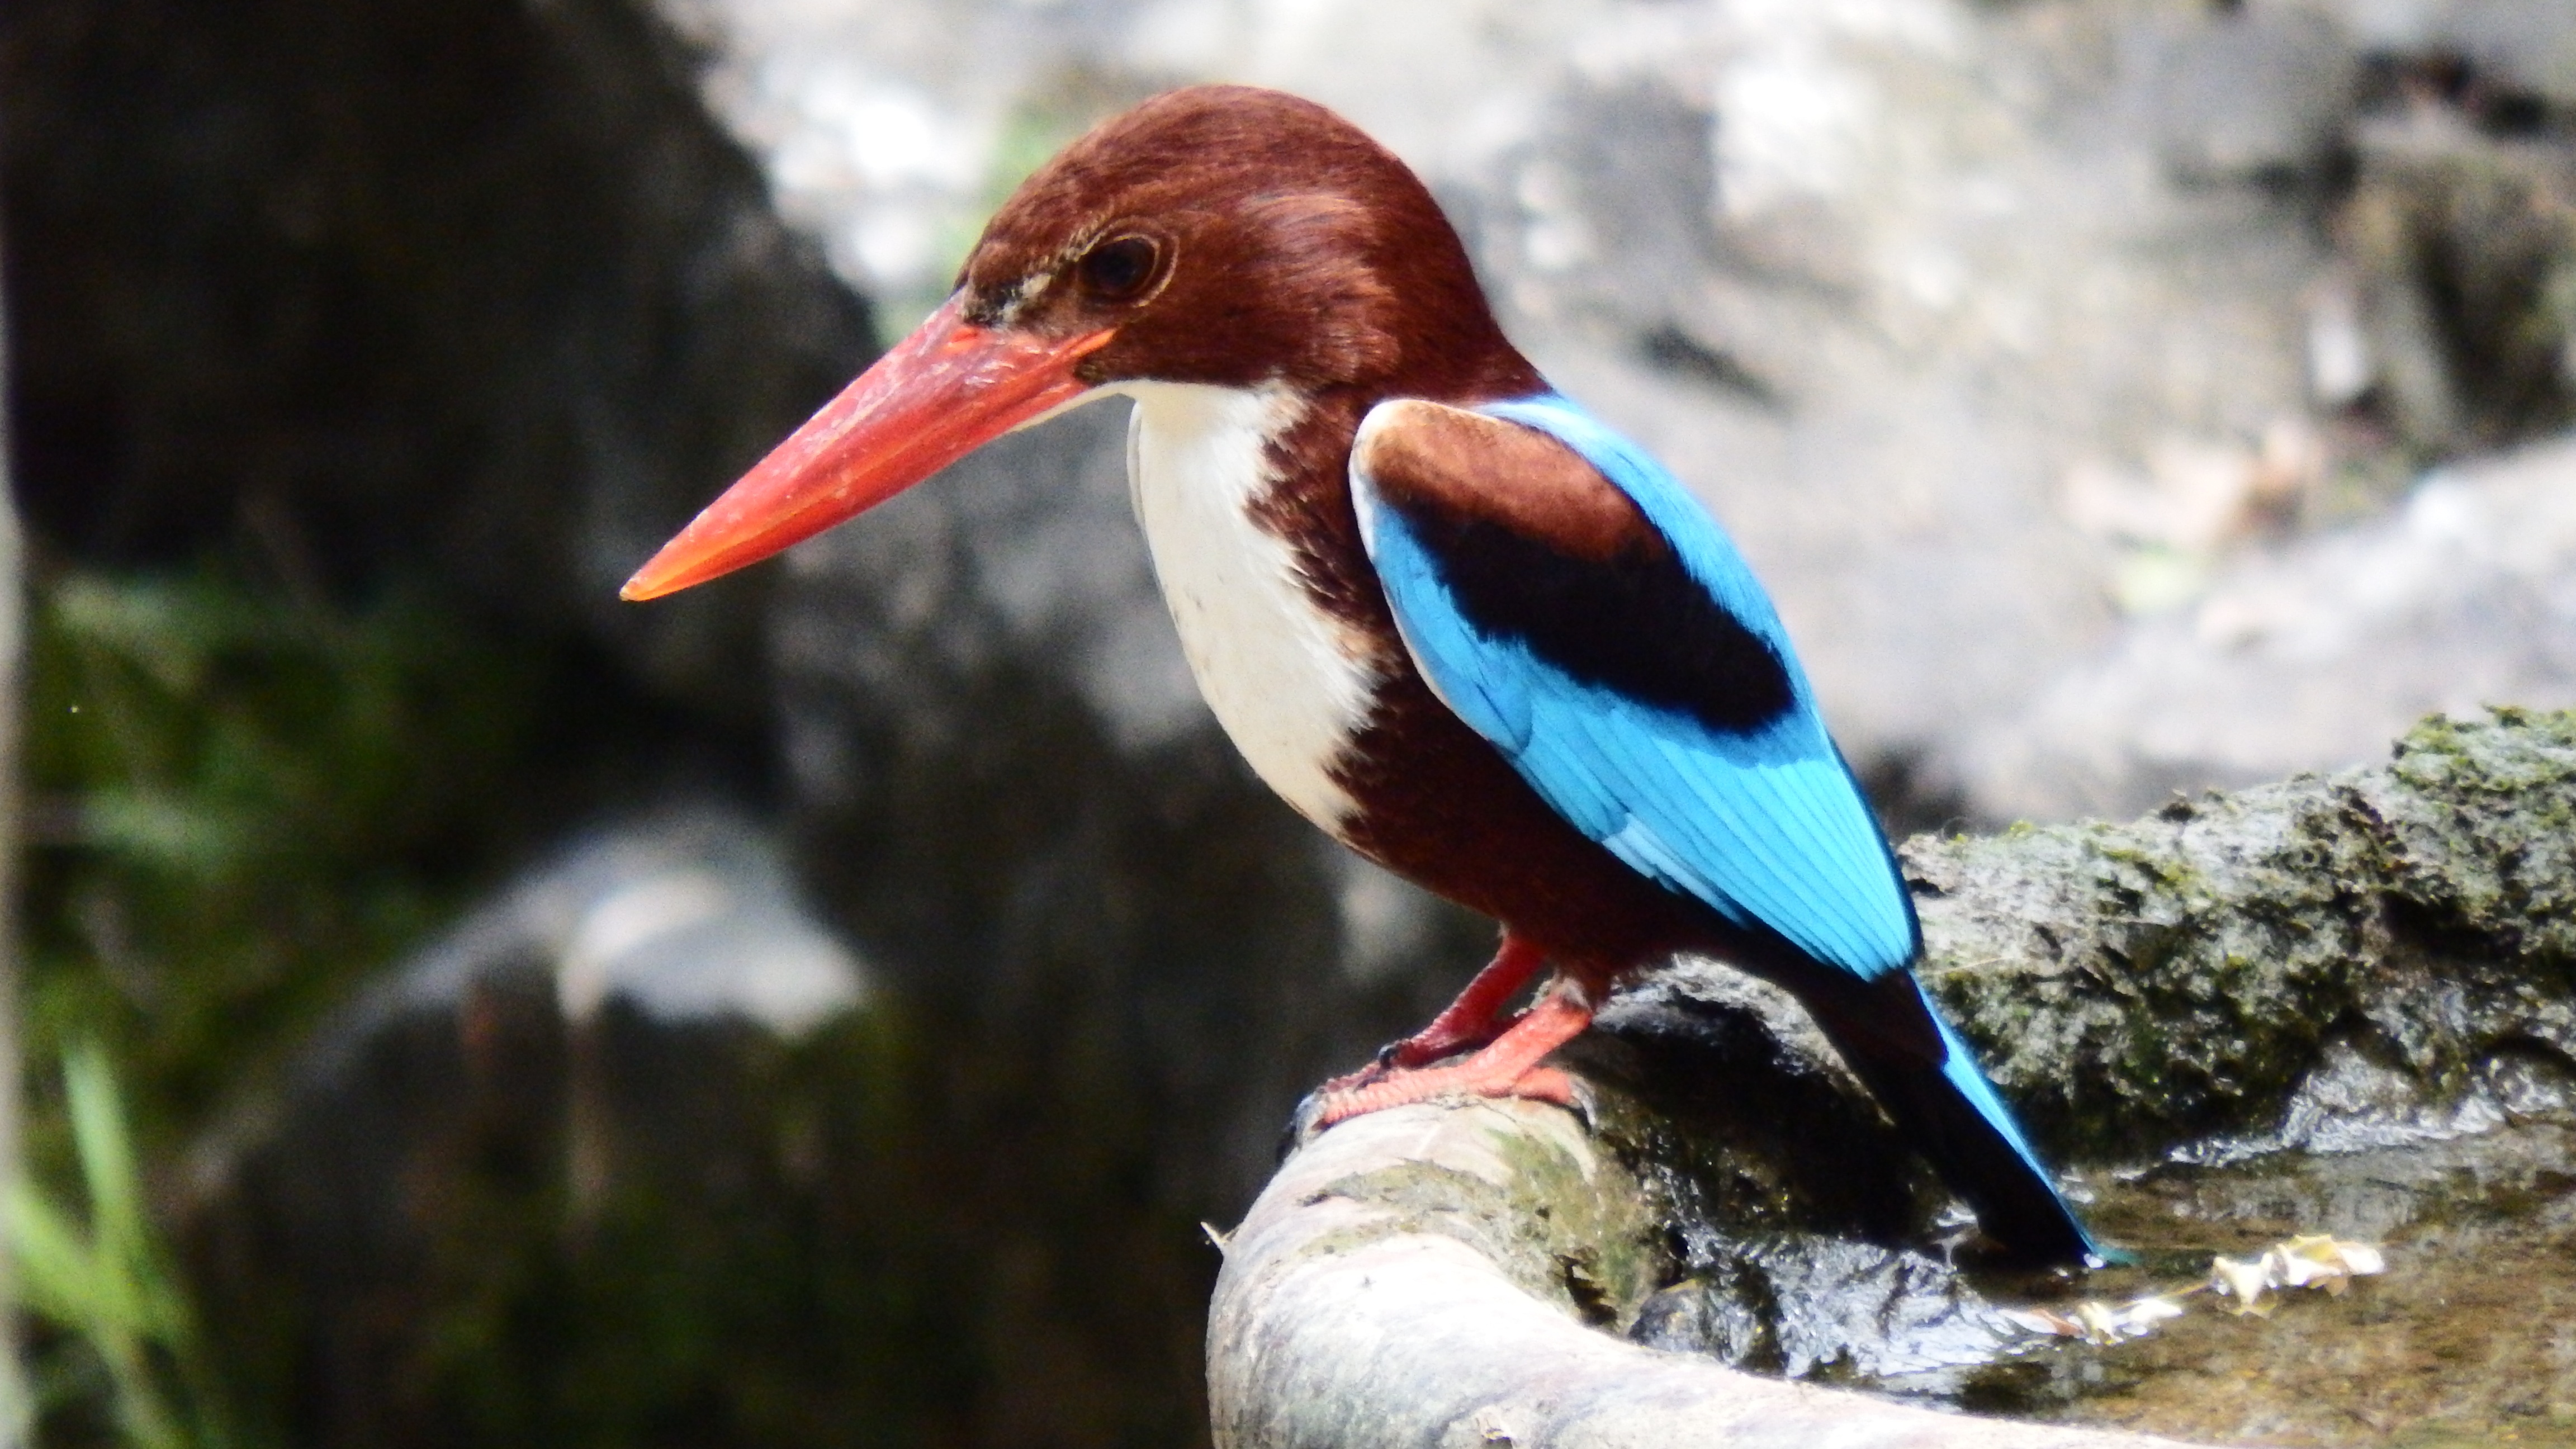
nature, bird, wildlife, wild, beak, fauna, vertebrate, kingfisher, water bird, the zoological garden, asia bird